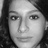
Emotion: neutral